Leśna

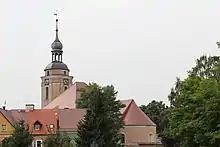
Church of Christ the King

The "Lissa" settlement is documented in 1329. It may have been a founding of the Silesian Duke Henry I of Jawor, heir of the Upper Lusatian Kwisa District by his mother Beatrice of Brandenburg. Upon Henry's death in 1346, the Kwisa lands reverted to the Bohemian Crown, whereafter the lordship was enfeoffed to local noble dynasties. A first town layout was abandoned in 1434 upon devastations by the Hussite Wars, a flood and a fire, and rebuilt at its present location further south on the route from Frýdlant to Lubań. A centre of cloth manufacturing, it received market rights in 1515.